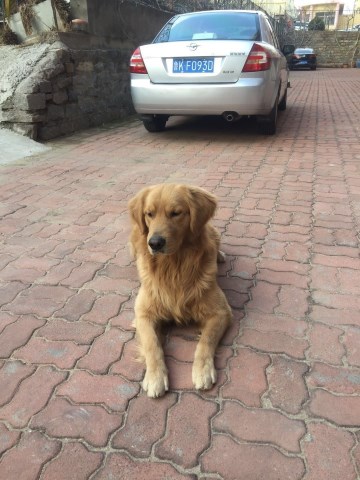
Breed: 5355-n000126-golden_retriever